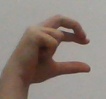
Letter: thal